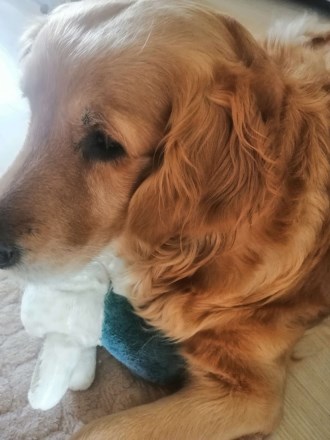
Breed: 5355-n000126-golden_retriever